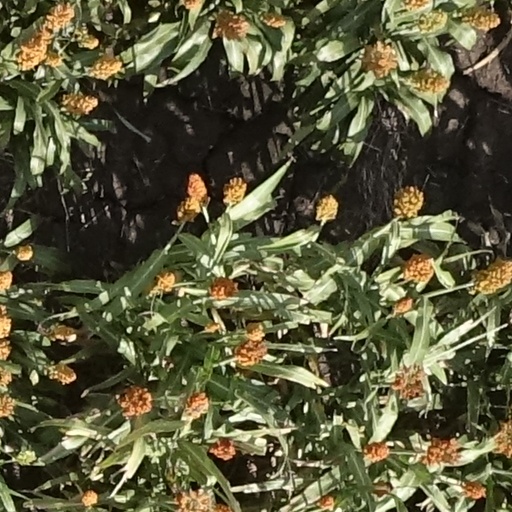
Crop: sorghum